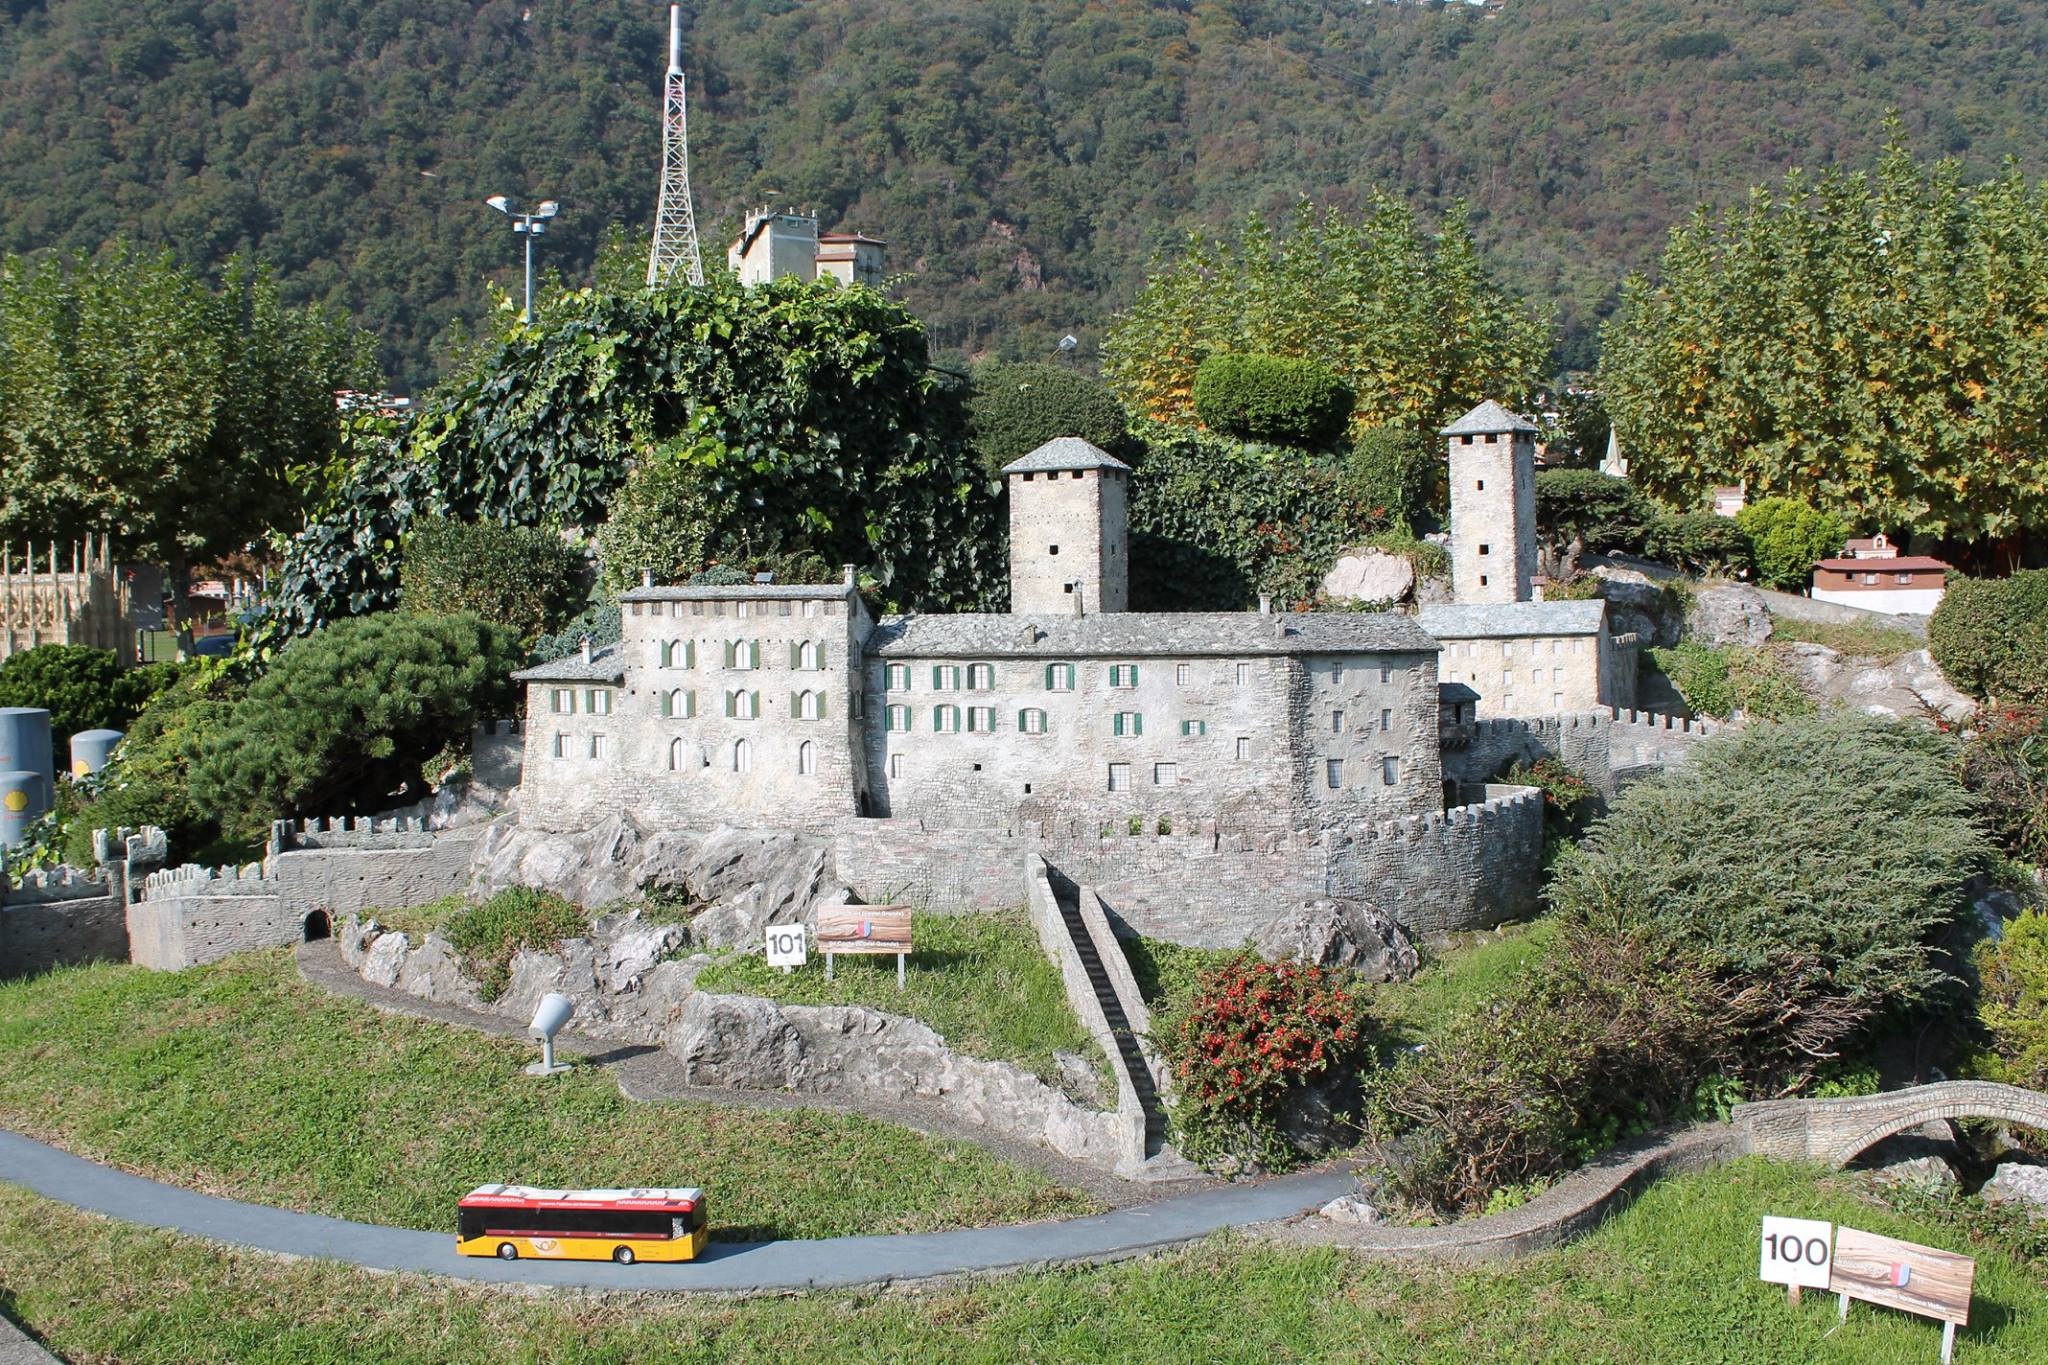
mansion, building, chateau, village, castle, fortification, garden, monastery, switzerland, estate, bellinzona, castelgrande, swissminiatur, melide